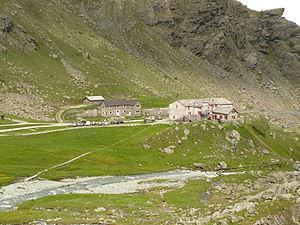
Pian del Re est une localité de la haute vallée du Pô située à 2 020 m d'altitude. C'est en ce lieu que le Pô prend sa source.